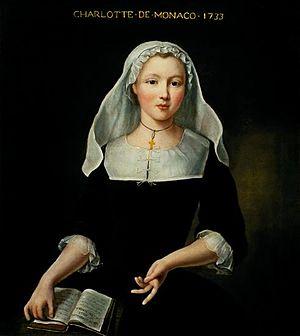
Charlotte de Monaco dite aussi Thérèse Nathalie de Monaco est la fille du prince et de la princesse de Monaco. À partir de 1738 elle est religieuse au couvent de la Visitation à Paris.